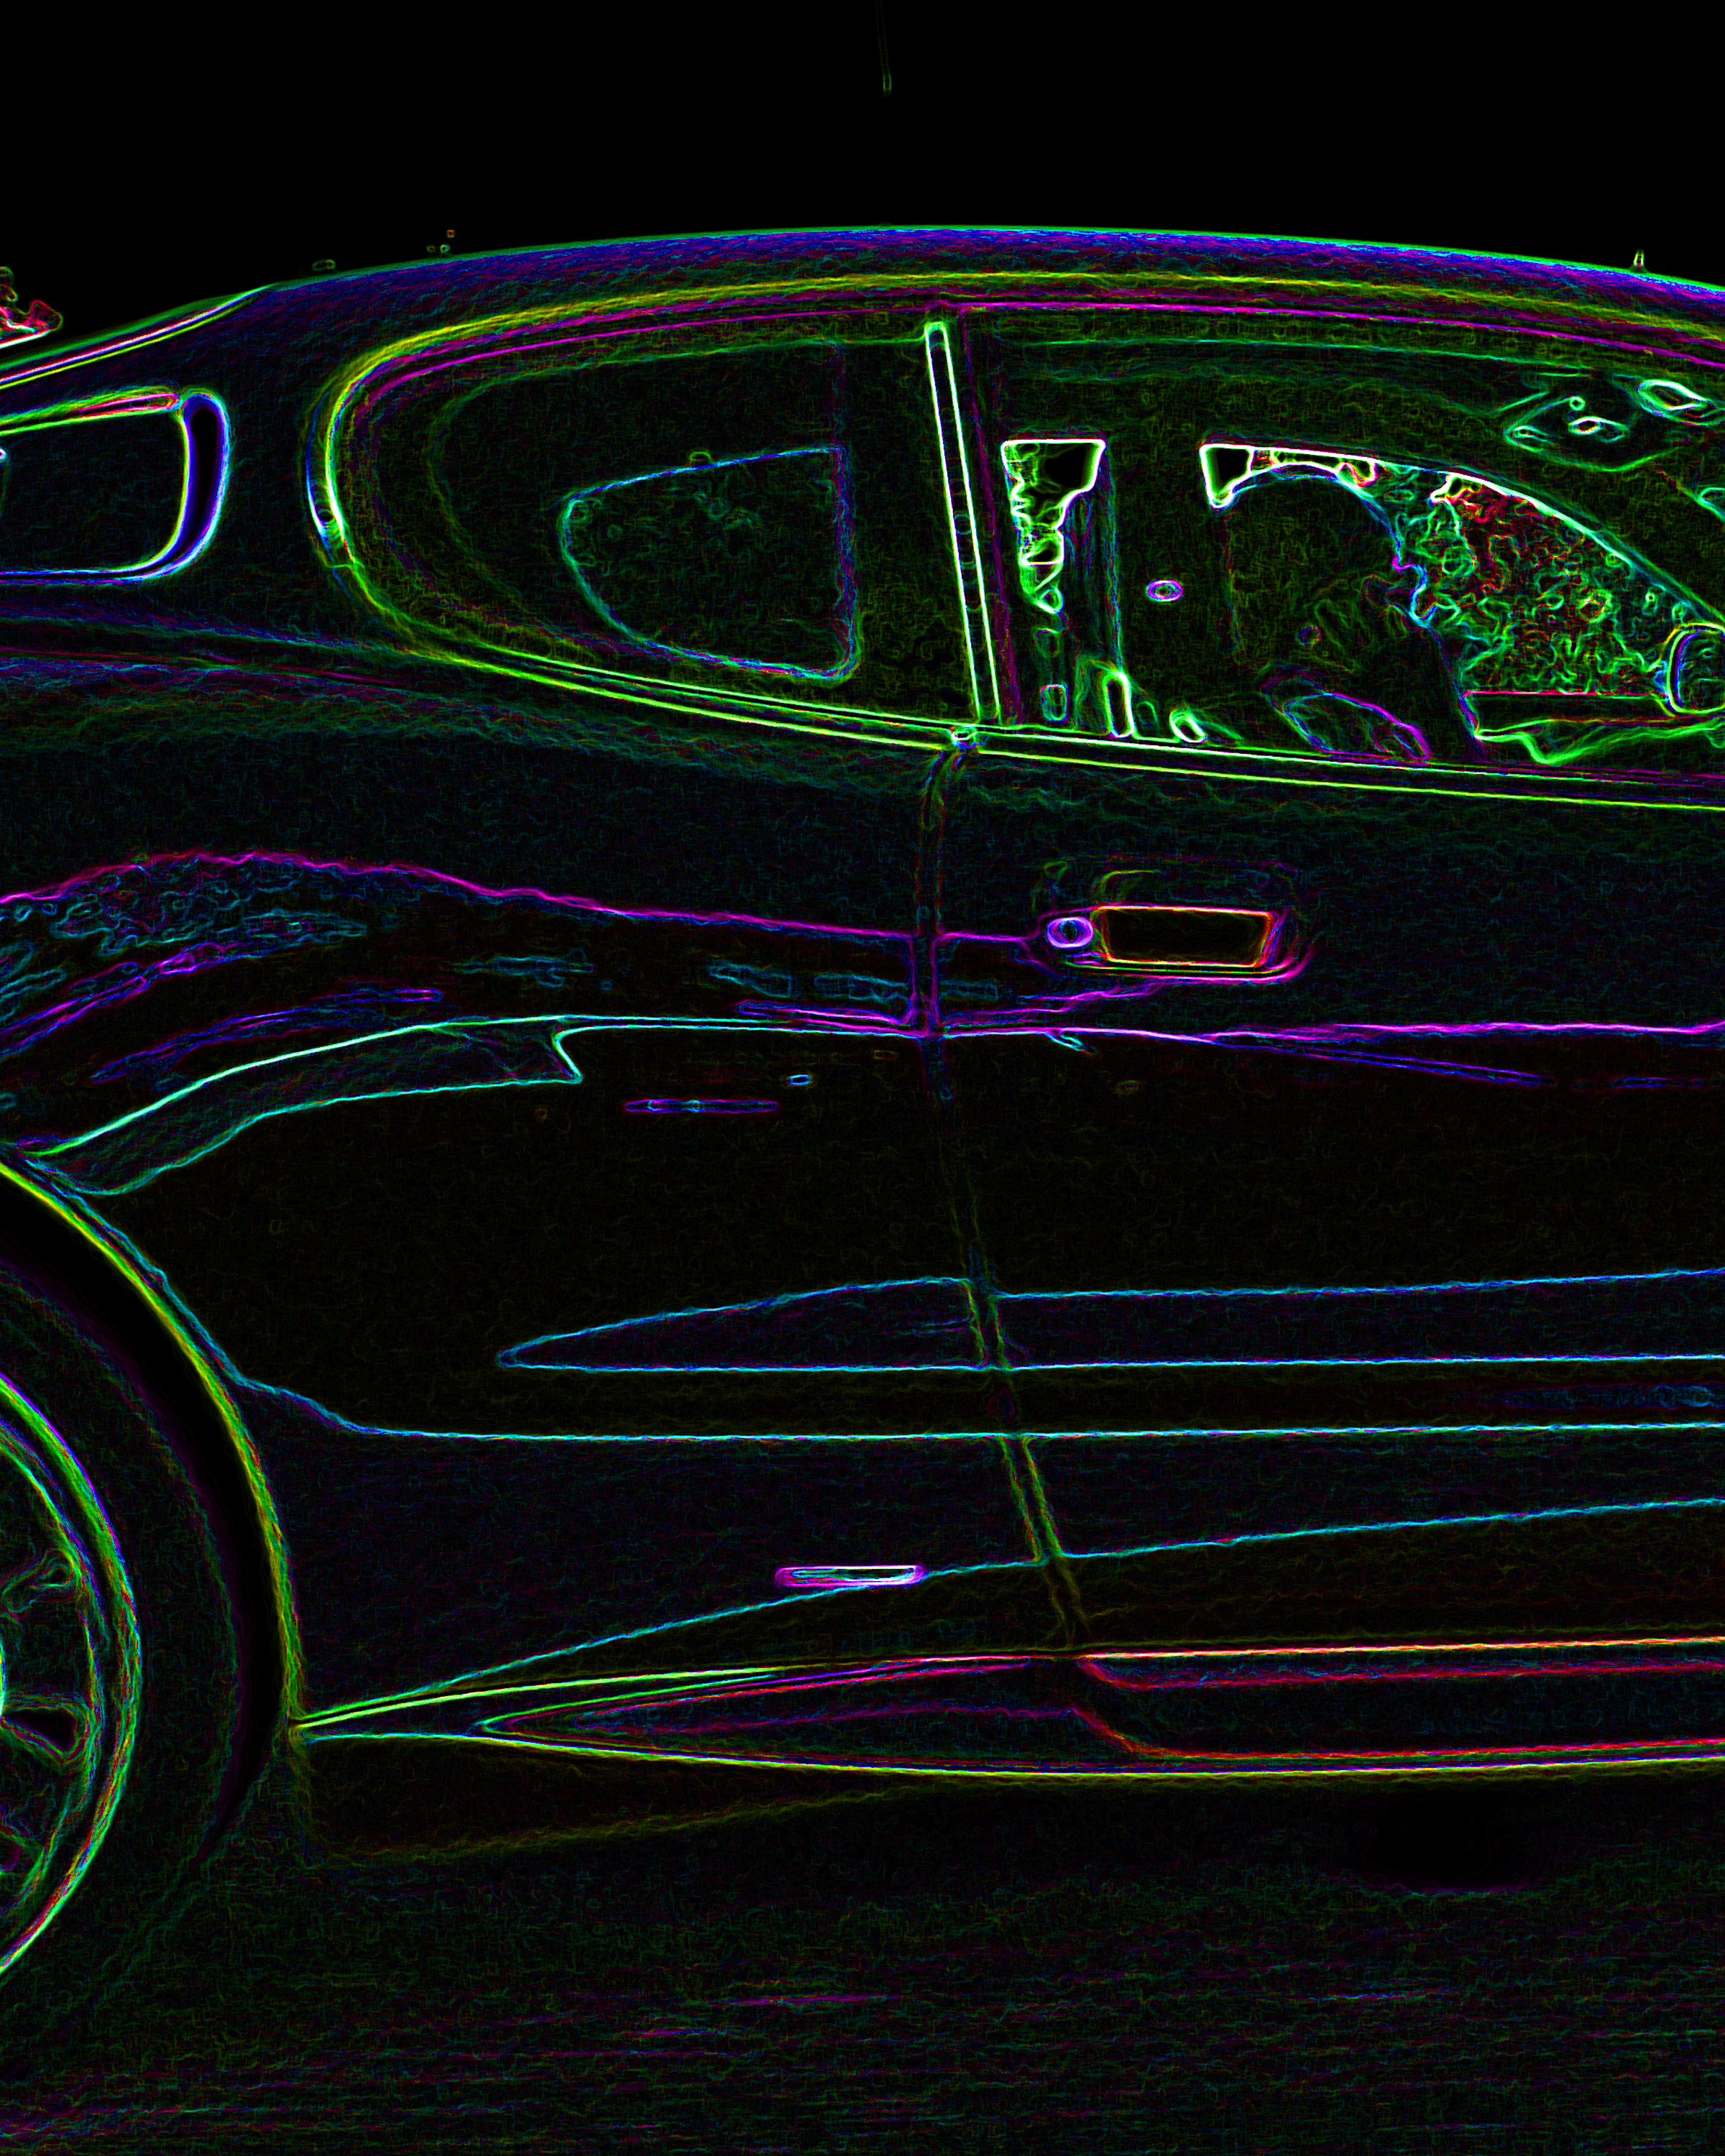
light, line, vehicle, phone, darkness, neon, font, maserati, sacramento, screenshot, waytoomuchphotoshop, computer wallpaper